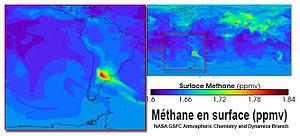
modélisation informatique montrant les quantités de méthane à la surface de la terre (zoom sur l'Amérique du sud).
L’Amérique du Sud est un continent ou un sous-continent et la partie méridionale de l'Amérique. Il est situé entièrement dans l'hémisphère ouest et principalement dans l'hémisphère sud. Il est bordé à l'ouest par l'océan Pacifique et au nord et à l'est par l'océan Atlantique. L'Amérique centrale, qui relie le sous-continent à l'Amérique du Nord, et les Caraïbes sont situées au nord-ouest.
L’Argentine, en forme longue la République argentine, est un pays d’Amérique du Sud partageant ses frontières avec le Chili à l’ouest, la Bolivie et le Paraguay au nord, le Brésil et l’Uruguay au nord-est, enfin l’océan Atlantique à l'est et au sud. Son territoire américain continental couvre une grande partie du Cône Sud.
L’élevage, ou vacherie en français louisianais, est l'ensemble des activités qui assurent la multiplication des animaux souvent domestiques, parfois sauvages, pour l'usage des humains.
L’effet de serre est un processus naturel résultant de l’influence de l'atmosphère sur les différents flux thermiques contribuant aux températures au sol d'une planète. La prise en compte de ce mécanisme est nécessaire pour expliquer les températures observées à la surface de la Terre et de Vénus. Dans le système solaire, l'essentiel de l'énergie thermique reçue par une planète provient du rayonnement solaire et, en l’absence d'atmosphère, une planète rayonne idéalement comme un corps noir, l'atmosphère d'une planète absorbe et réfléchit une partie de ces rayonnements modifiant ainsi l'équilibre thermique. Ainsi l'atmosphère isole la Terre du vide spatial comme une serre isole les plantes de l'air extérieur.